Hebereke's Popoitto

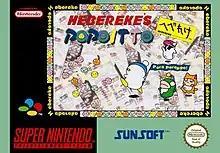
Front cover of the European SNES version.

Hebereke's Popoitto is a puzzle-type video game in the "Hebereke" series developed by Sunsoft for arcades, the Sega Saturn, PlayStation and SNES consoles. Although released in Japan and Europe from 1994 to 1996, it was never released in North America. The gameplay is reminiscent of video game titles like "Dr. Mario" and "Puyo Puyo". "Hebereke's Popoitto" received generally positive reviews, and was mostly recommended for fans of the puzzle genre.